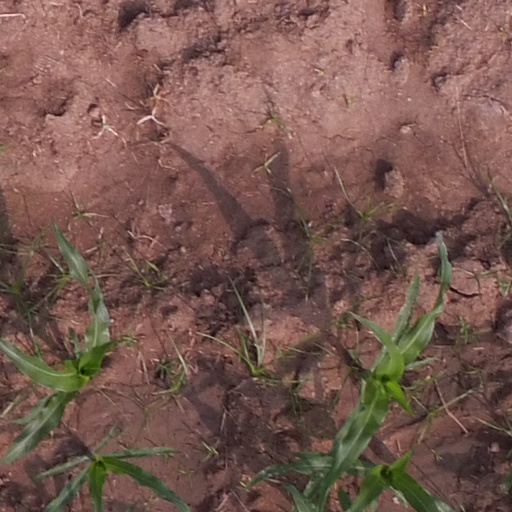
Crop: maize; corn